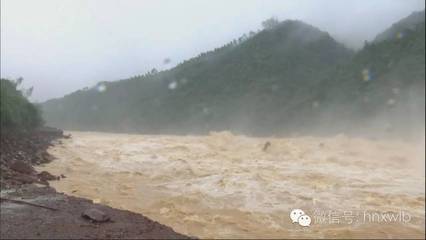
Weather: rain or strom